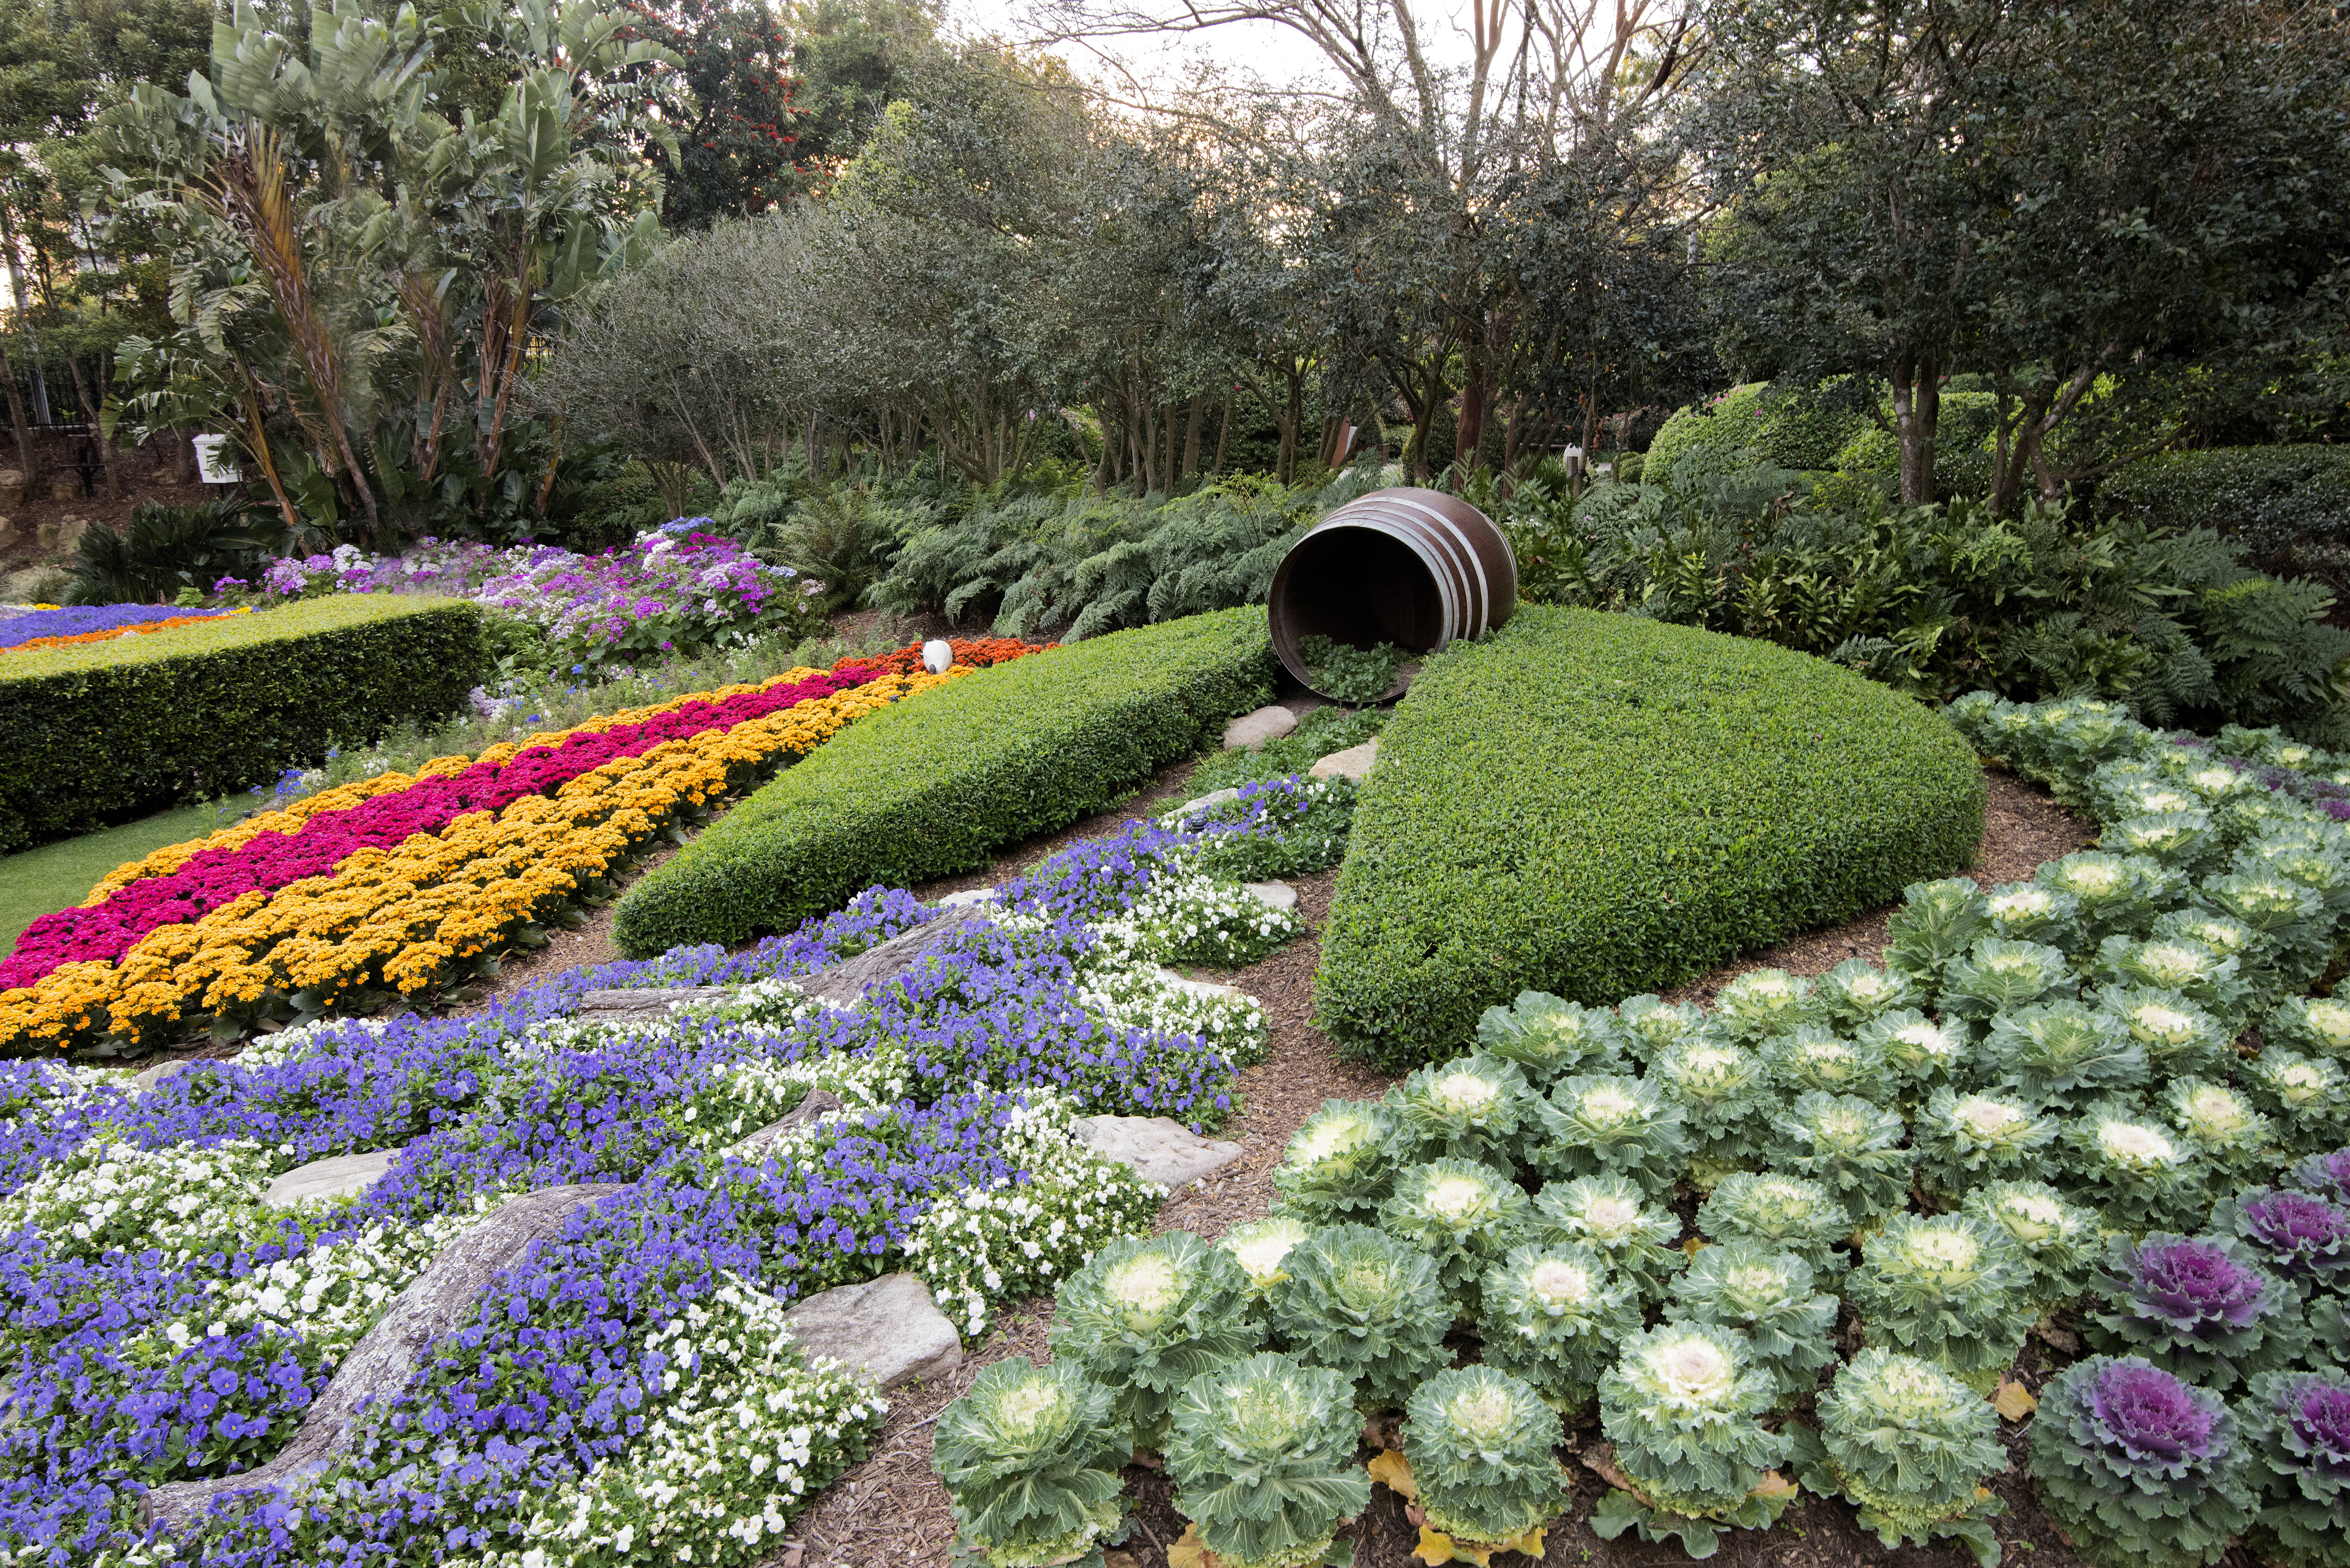
plant, street, lawn, flower, botany, garden, flora, cool image, shrub, sony, roma, botanical garden, i, yard, a6000, 1018mm, brisbane, parklands, flowering plant, sel1018, annual plant, land plant, landscape architect